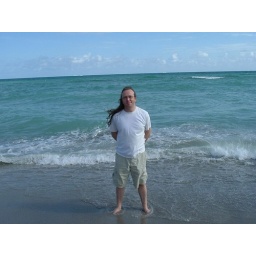
Patrick standing in the sand on Hollywood Beach, Florida.